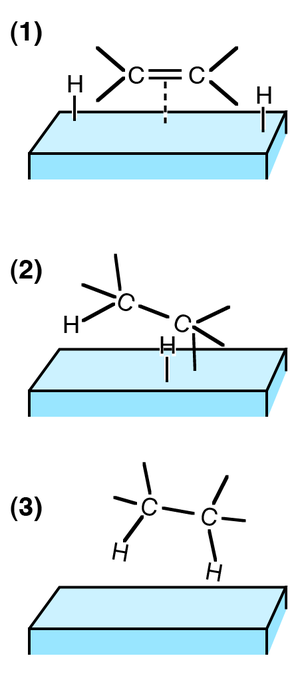
L'hydrogénation est une réaction chimique qui consiste en l'addition d'une molécule de dihydrogène à un autre composé. Cette réaction est habituellement employée pour réduire ou saturer des composés organiques. Elle nécessite en général une catalyse, les réactions sans catalyse nécessitant de très hautes températures.